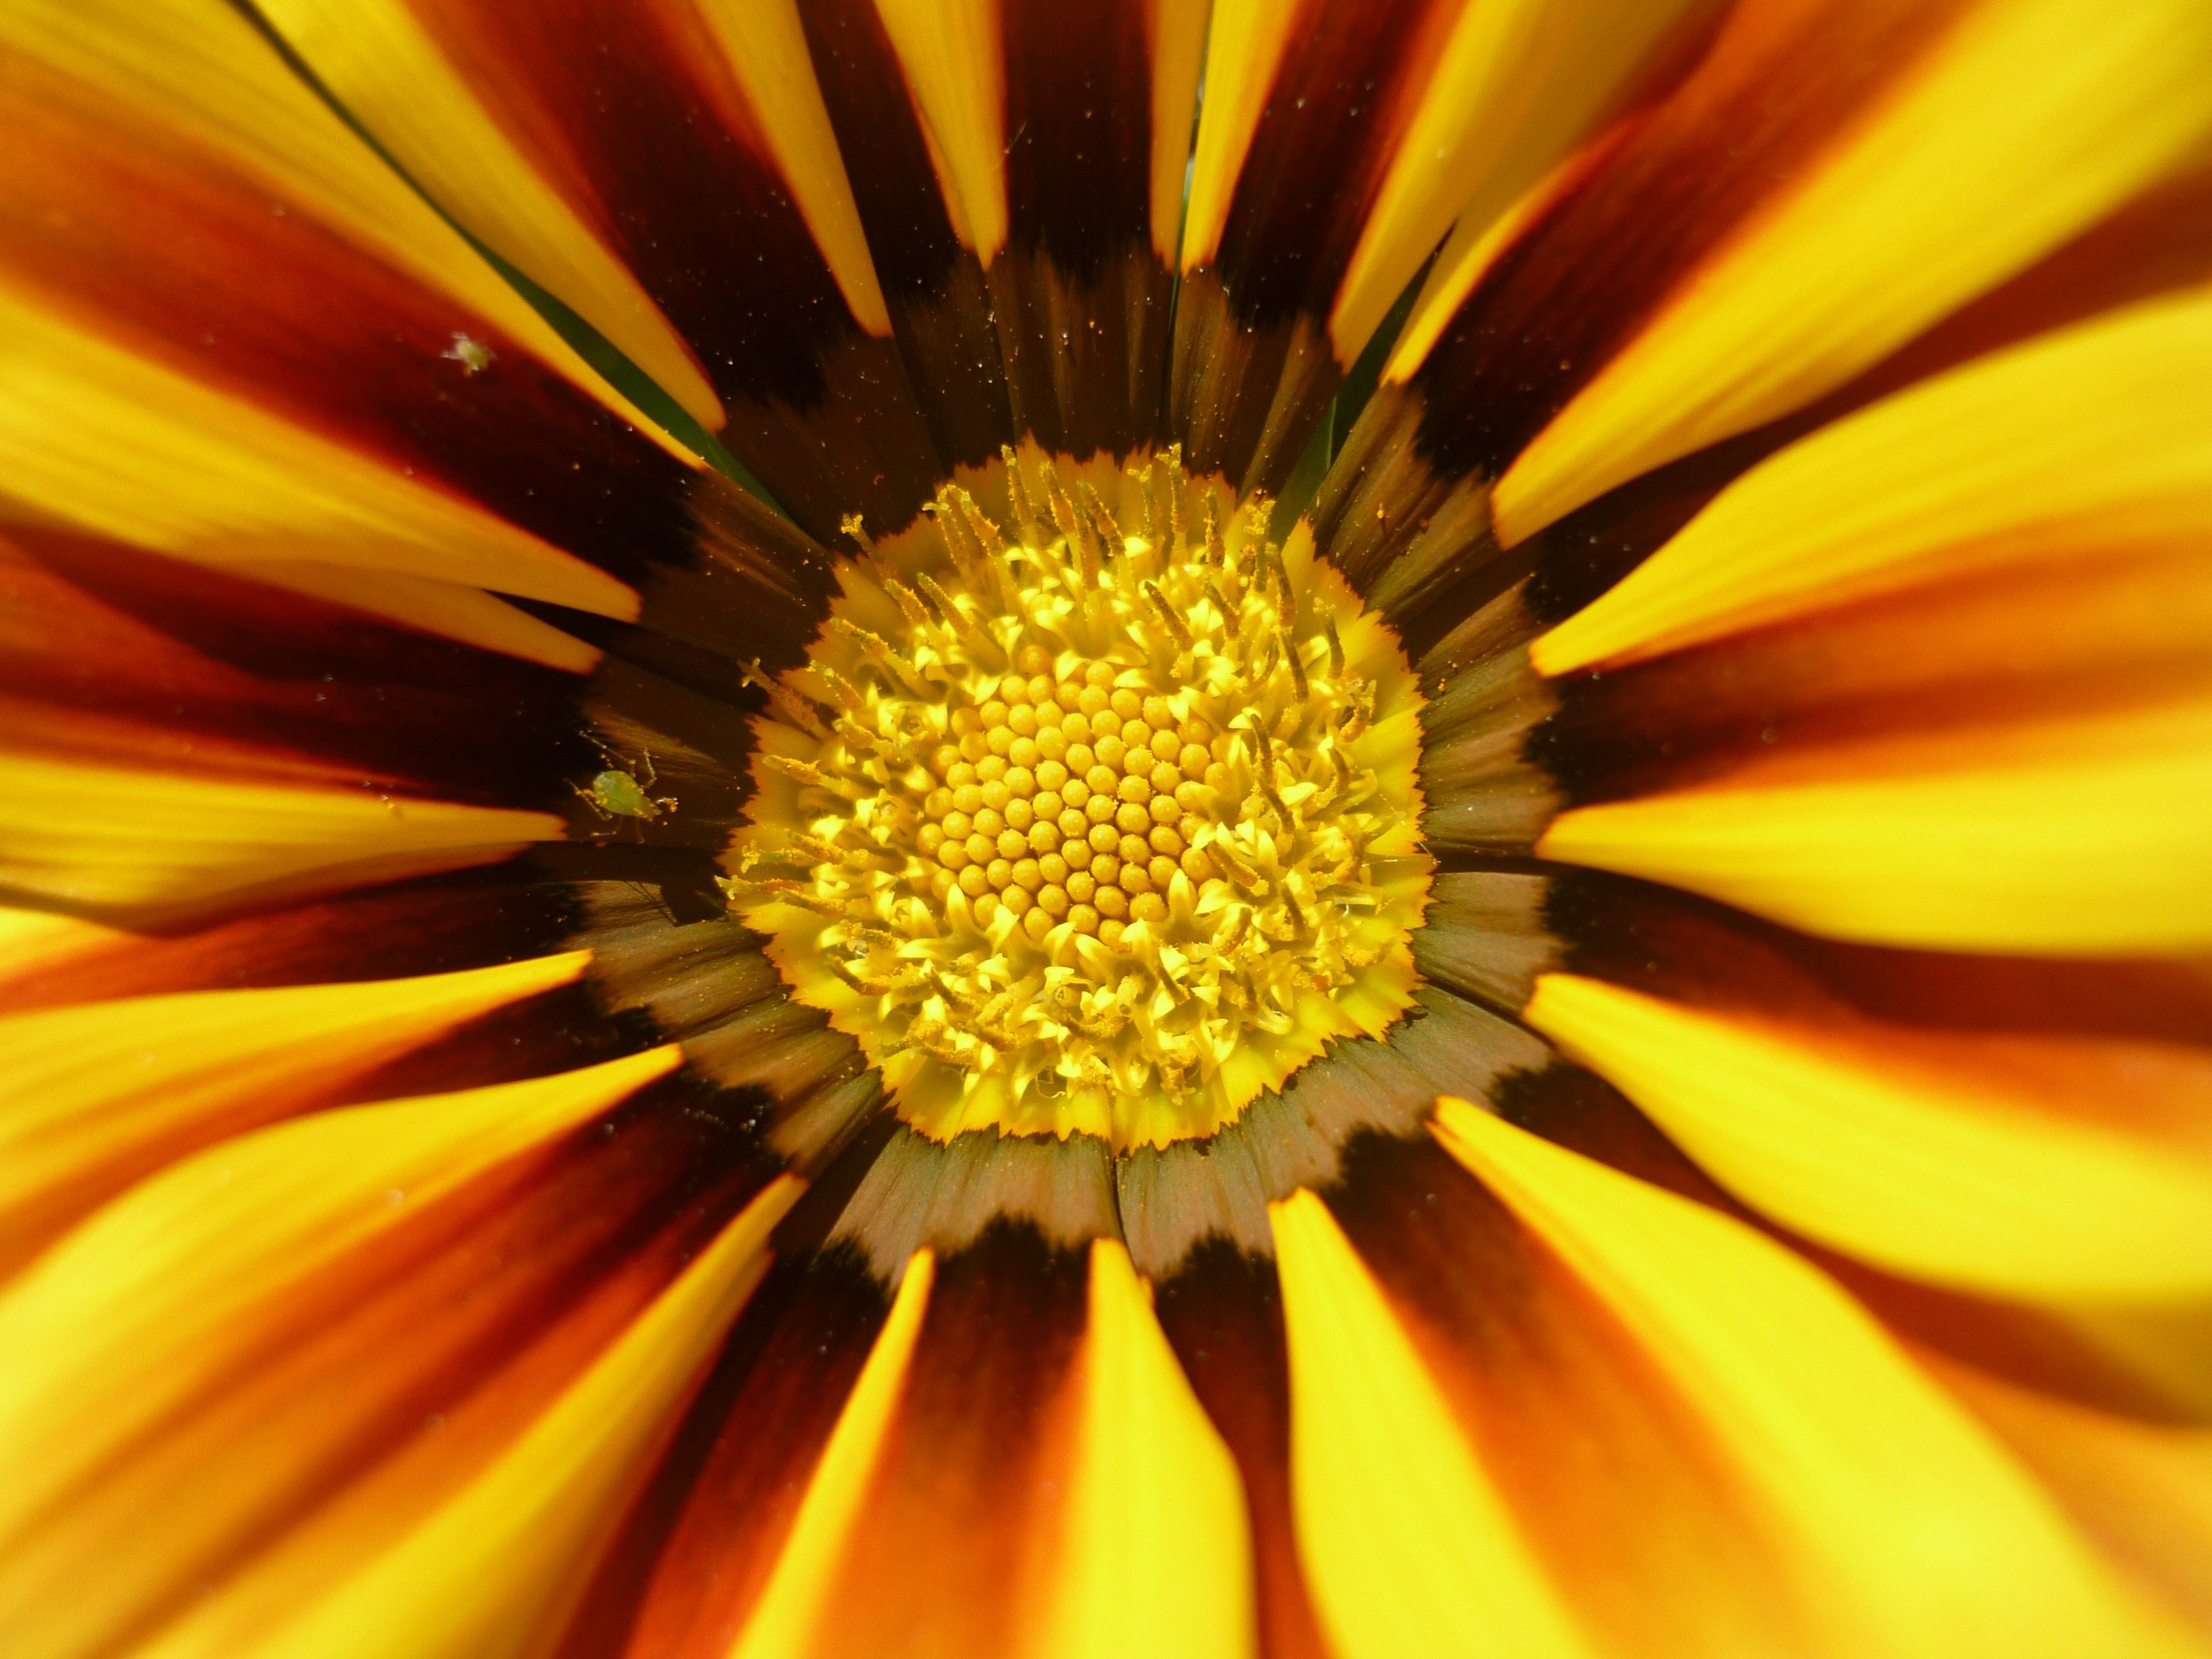
nature, plant, photography, sunlight, flower, petal, bloom, summer, spring, macro, yellow, garden, flora, close up, sun flower, flower garden, macro photography, flowering plant, daisy family, plant stem, land plant, yellow napvir g